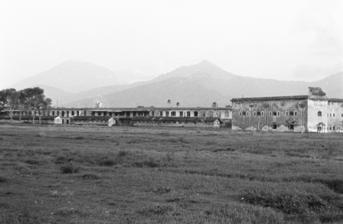
Building: Fort Willem I, Ambarawa
Country: Indonesia
Year built: 1845
Fort in Ambarawa, Java, Indonesia A view of the fort during the colonial era. Fort Willem I , known in Indonesian/Javanese as Benteng Pendem Ambarawa (Ambarawa's Sunken Fort), is a 19th-century Dutch fortress in Ambarawa , Central Java , Indonesia . A 19th-century lithograph showing the fertile Ambarawa plantation with European cemetery in the foreground and the extensive square-shaped Fort Willem I in the background. History During the Diponegoro War (1827-1830), Colonel Hoorn, Commander of the 2nd Division, assigned to the crossroads at Bawen, instructed the construction of a logistical supply point, as well several military barracks, to give immediate supply and forces for the war, as Bawen is a vital junction connecting the cities of Semarang , Yogyakarta , Salatiga and Surakarta . As a result, several sheds, made out of bamboo, were built at this strategic point during the war. After the war, during the reign of Willem II , a fort was constructed in Ambarawa between 1834 and 1853. In 1840, Ambarawa had become a strategic military outpost, serving as a choke point between Semarang and Surakarta . The Dutch had also established several military defense points along this route. Their purpose was to establish a relationship with the Sultanate of Mataram and to prevent native troop movements. From 1853 to 1927 KNIL military barracks were set up in the fort. The private Dutch East Indies Railway Company (NIS) received concession in 1862 to build a rail track connecting Semarang, Surakarta, Magelang and Yogyakarta with a branch toward Fort Willem I. Construction started in 1863 and was completed in 1873. An earthquake occurring on July 16, 1865, damaged some buildings inside the fort. In 1927, Fort Willem I changed its function from a juvenile penitentiary into an adult and political prison. During the period of Japanese occupation , Fort Willem I was converted into an internment camp . After the Indonesian declaration of independence , from October 14, 1945, to November 23, 1945, parts of the fort were also used as a military base by the Tentara Keamanan Rakjat ("People's Security Army"), a predecessor of the Indonesian National Army . During which time, around 3,500 Dutch civilians were interned by Indonesian freedom fighters inside the Fort Willem I; the internment camp used former prisoners and guards for camp security. In 1950, parts of the fort were converted into an adult penitentiary. In 1985, it was repurposed yet again as a juvenile penitentiary facility; in 1991, penitentiary class IIB; in 2003 and until now, penitentiary class IIA. Structure Fort Willem I is situated in the middle of a rice field. The main building is a pentagonal fort, sized around 178 x 178 meter. Small storage buildings are located around 94 meter away from the fort at each cardinal points. Unlike earlier 18th-century fort designs, the 19th-century Willem I Fort were designed for a mainly defensive and logistical purpose. As such, the fort contains no embrasures or bastions. Instead, there are many windows in the rampart, and the bastions are detached from the fort. References Notes